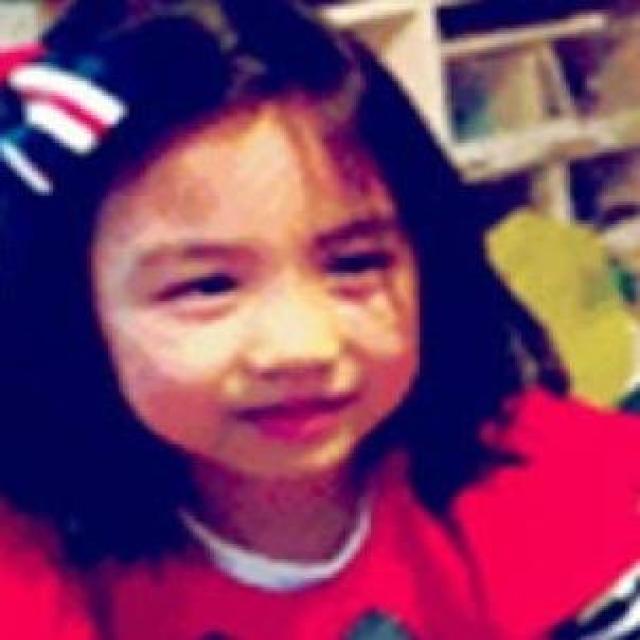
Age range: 0-12